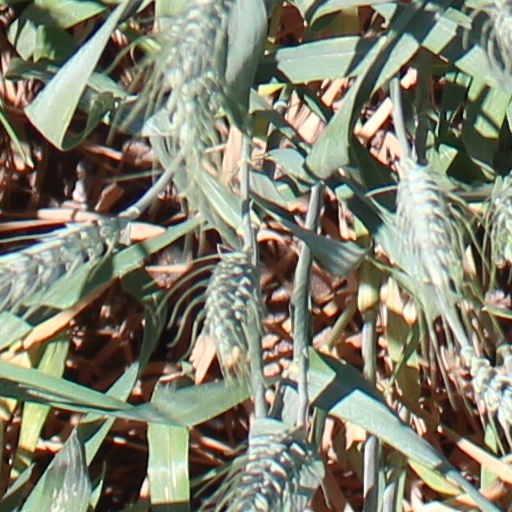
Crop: wheat